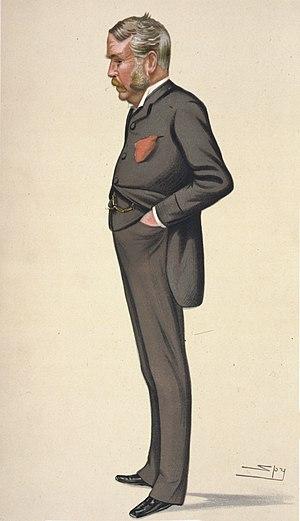
Leslie Matthew Ward, né le 21 novembre 1851 et mort le 15 mai 1922, est un portraitiste et caricaturiste britannique. La plupart de ses œuvres parurent dans Vanity Fair. Il signait habituellement ses croquis sous le pseudonyme de Spy et utilisait parfois l'anagramme de son nom inversé : Drawl.